Joe Napolitano

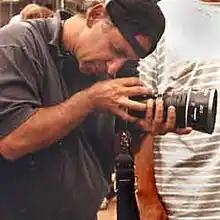
Napolitano directing an episode of "Quantum Leap" in 1991

Joseph Ralph Napolitano (November 22, 1948 – July 23, 2016) was an American television director who worked on multiple episodic series. He previously was a film assistant director.